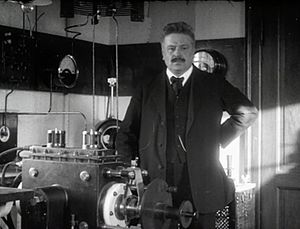
Valdemar Poulsen
Valdemar Poulsen, dansk ingeniør og opfinder af buegeneratoren og telegrafon. Han fik igennem sine opfindelser og kreative eksperimenter umådelig betydning for radioens udbredelse, båndoptagerens udvikling og Danmarks ledende position indenfor elektronik.